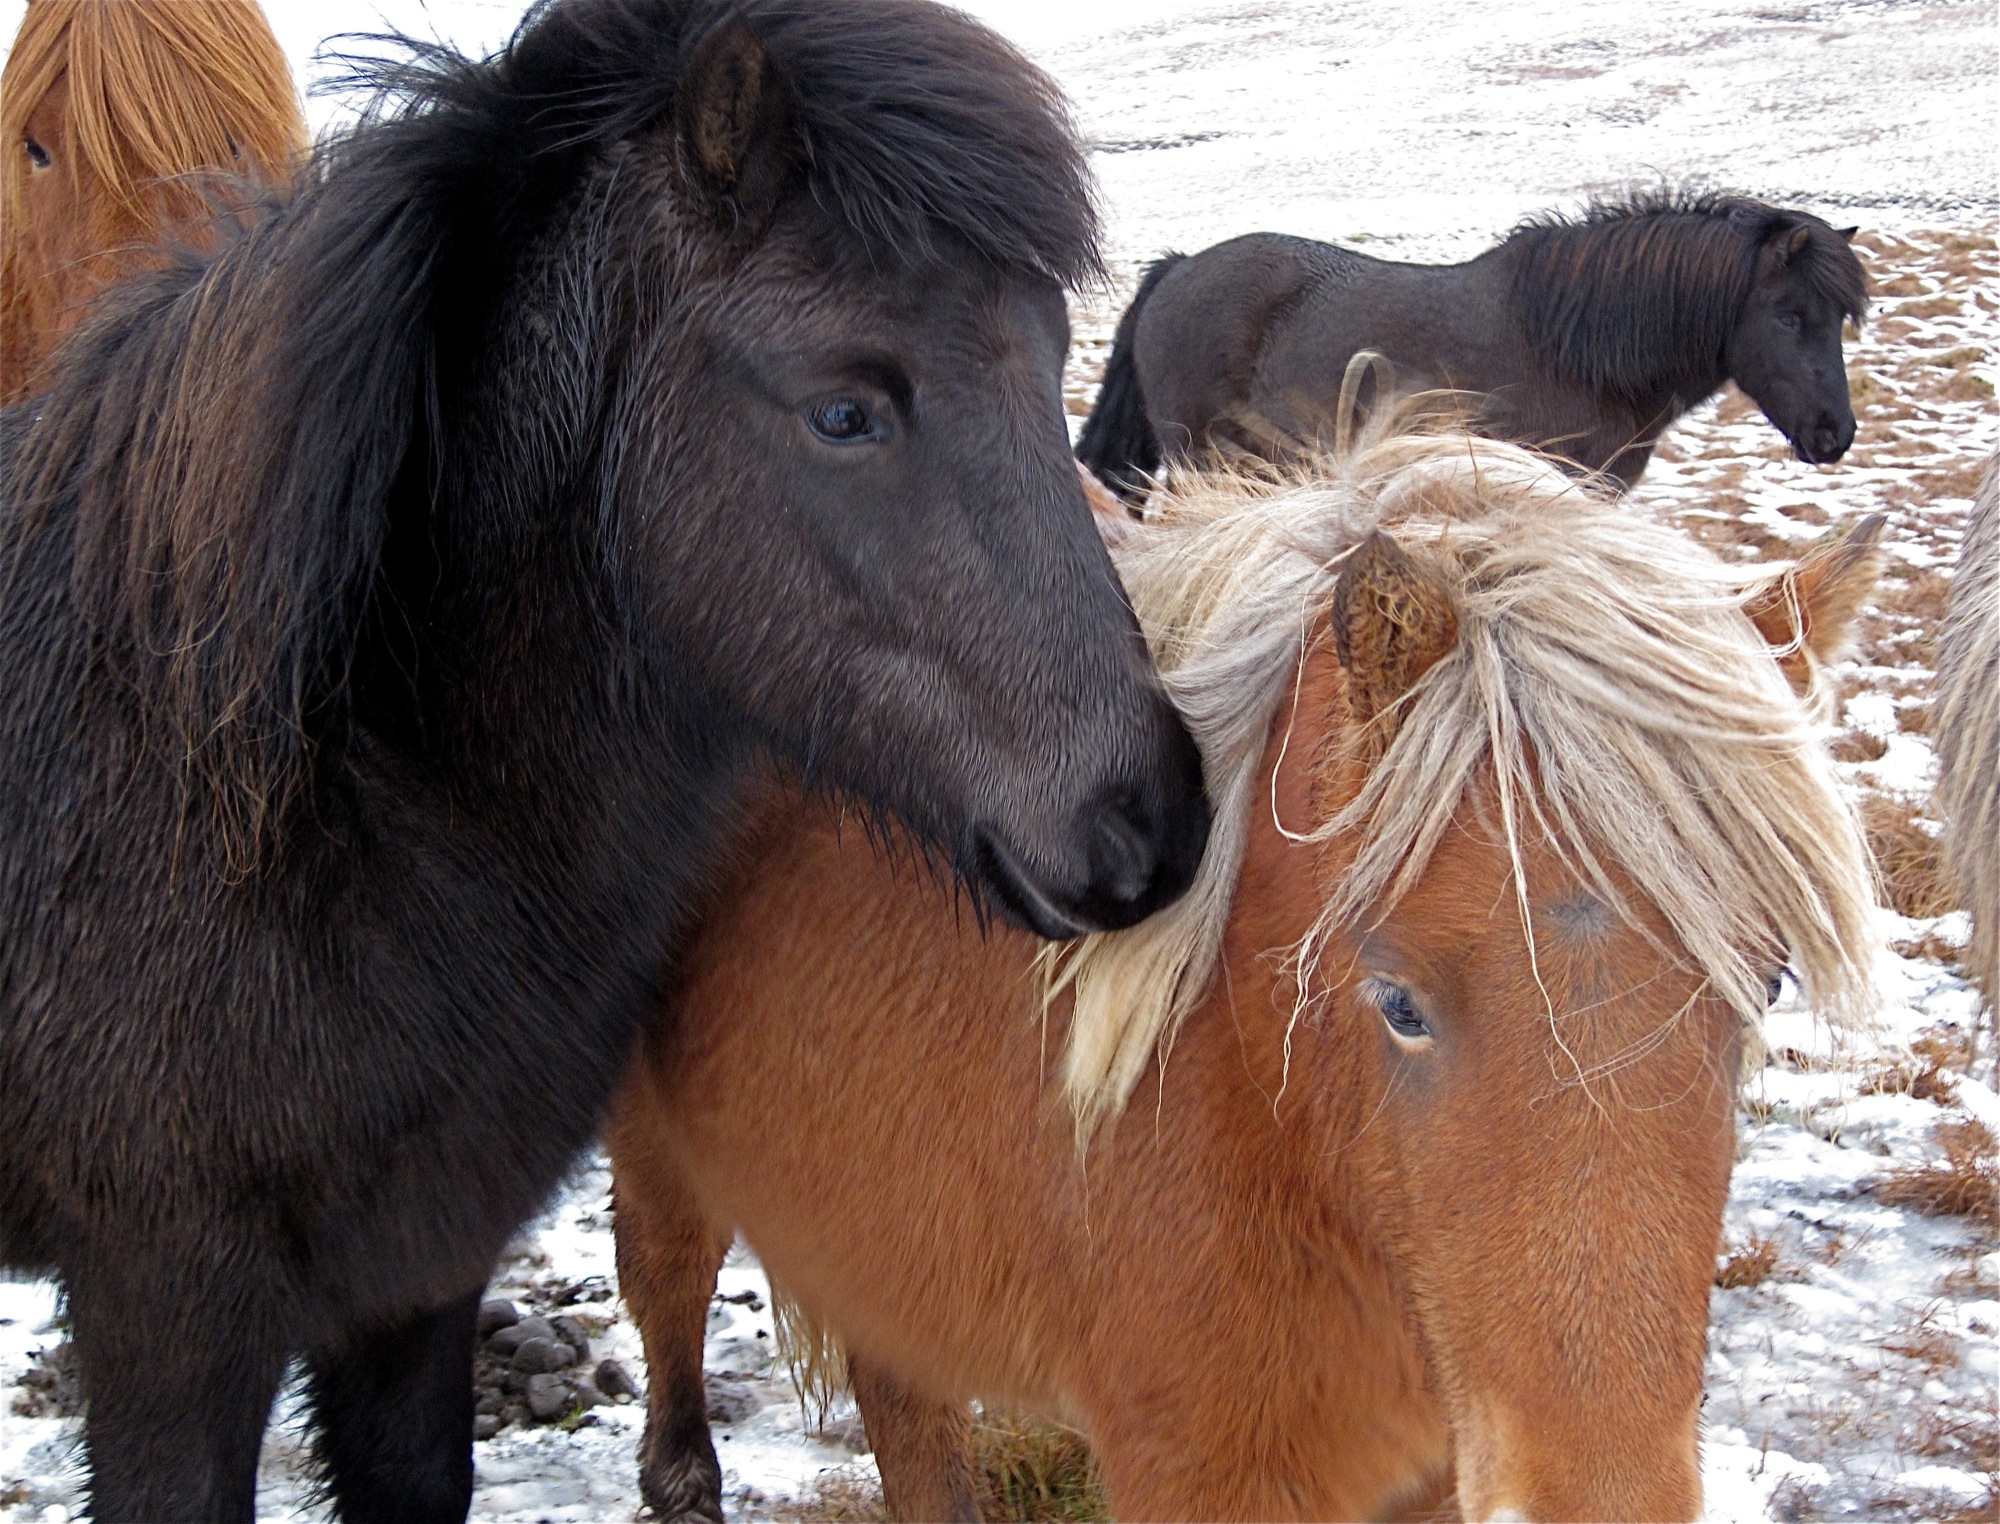
herd, horse, mammal, stallion, mane, iceland, fauna, vertebrate, mare, foal, pack animal, horse like mammal, mustang horse